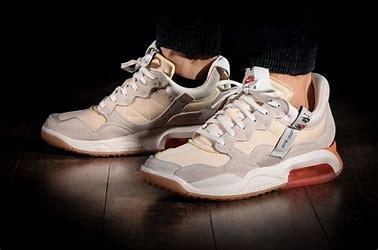
Brand: Jordan
Model: MA2